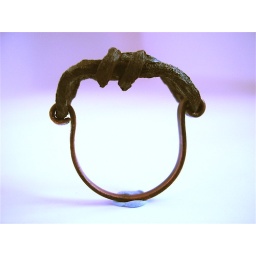
Copper and a &amp;quot;ripe&amp;quot; rusty steel link from a chain found in a nearby car park